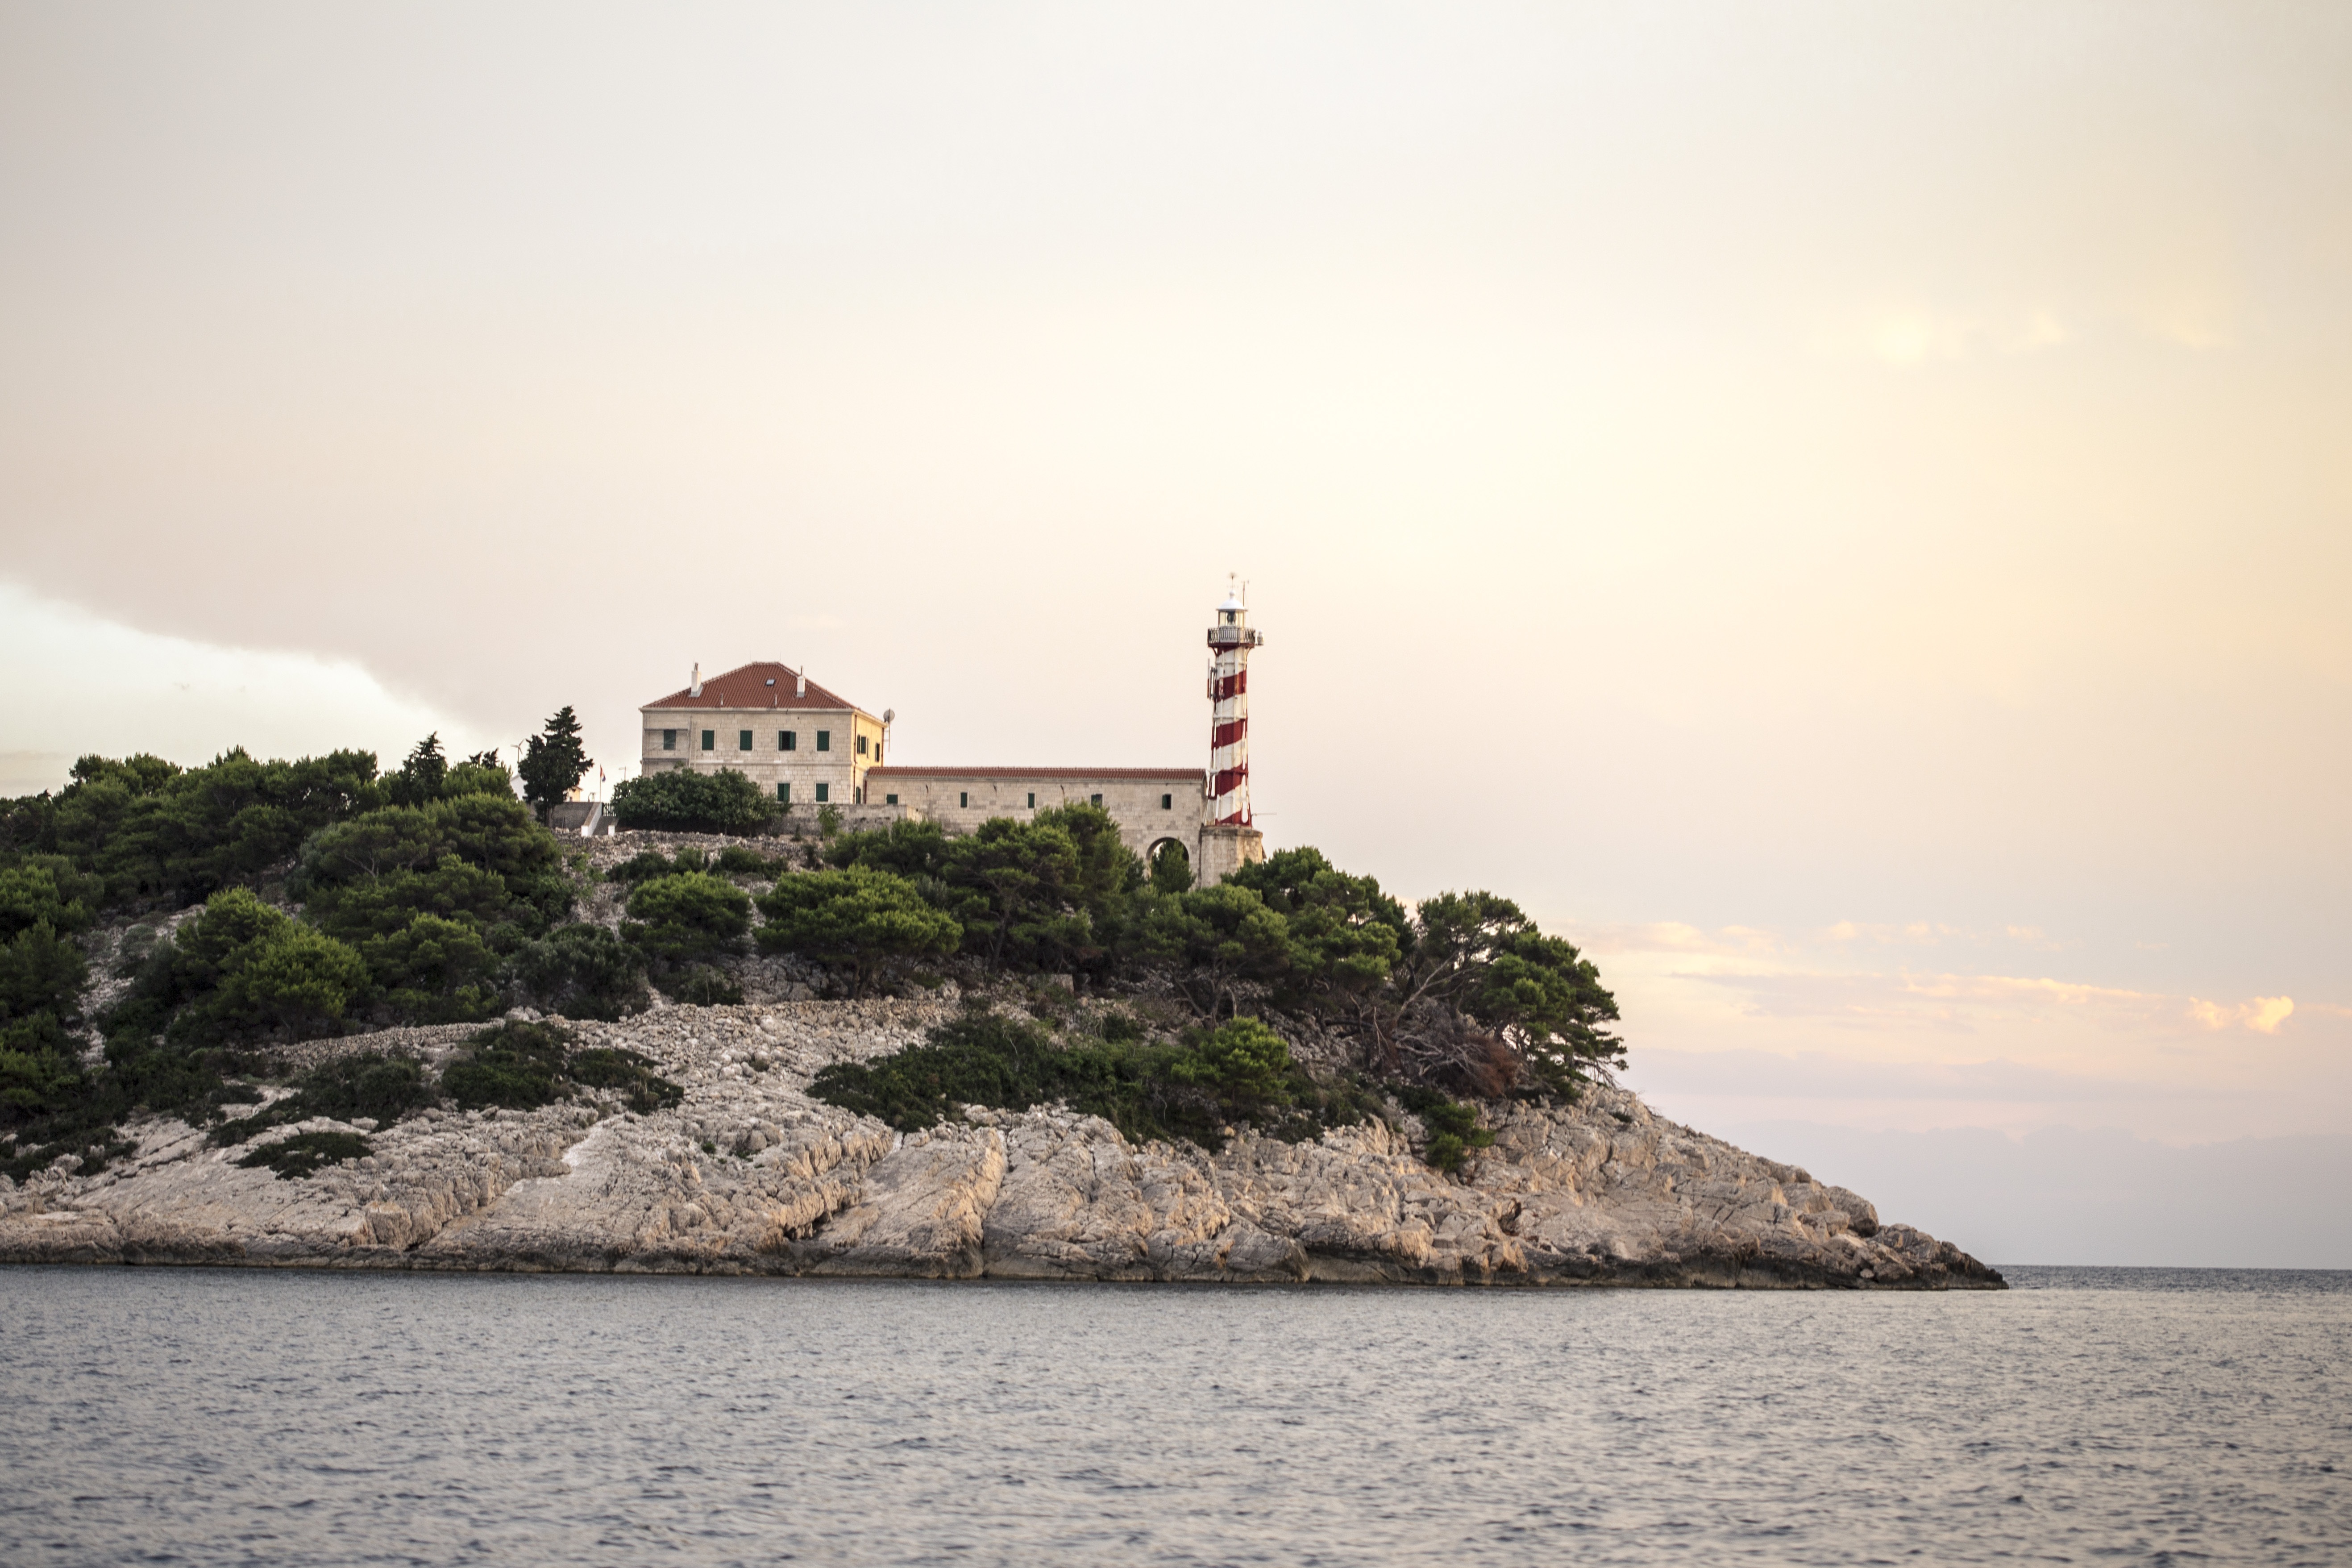
beach, landscape, sea, coast, water, nature, ocean, horizon, light, lighthouse, sky, boat, shore, wave, ship, summer, vacation, travel, coastline, cliff, seaside, cove, tower, scenic, sailing, holiday, bay, island, blue, terrain, nautical, marine, navigation, maritime, cape